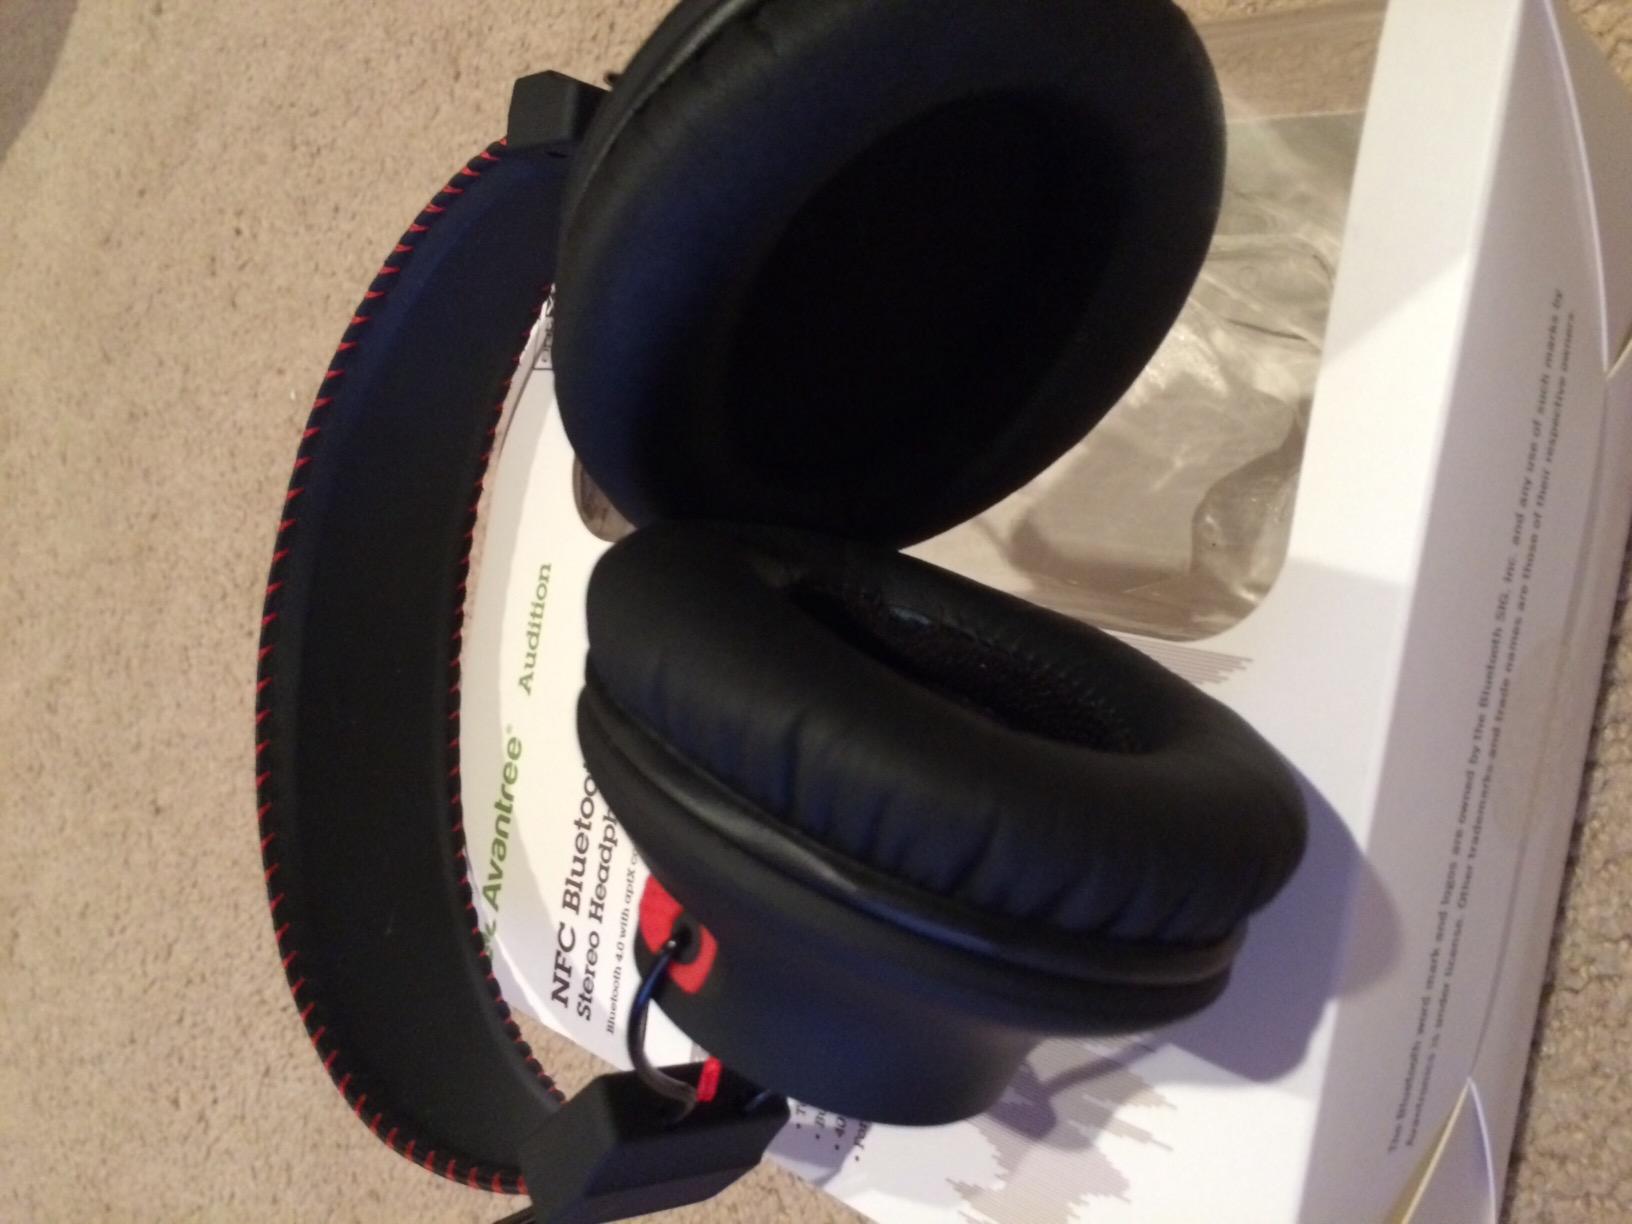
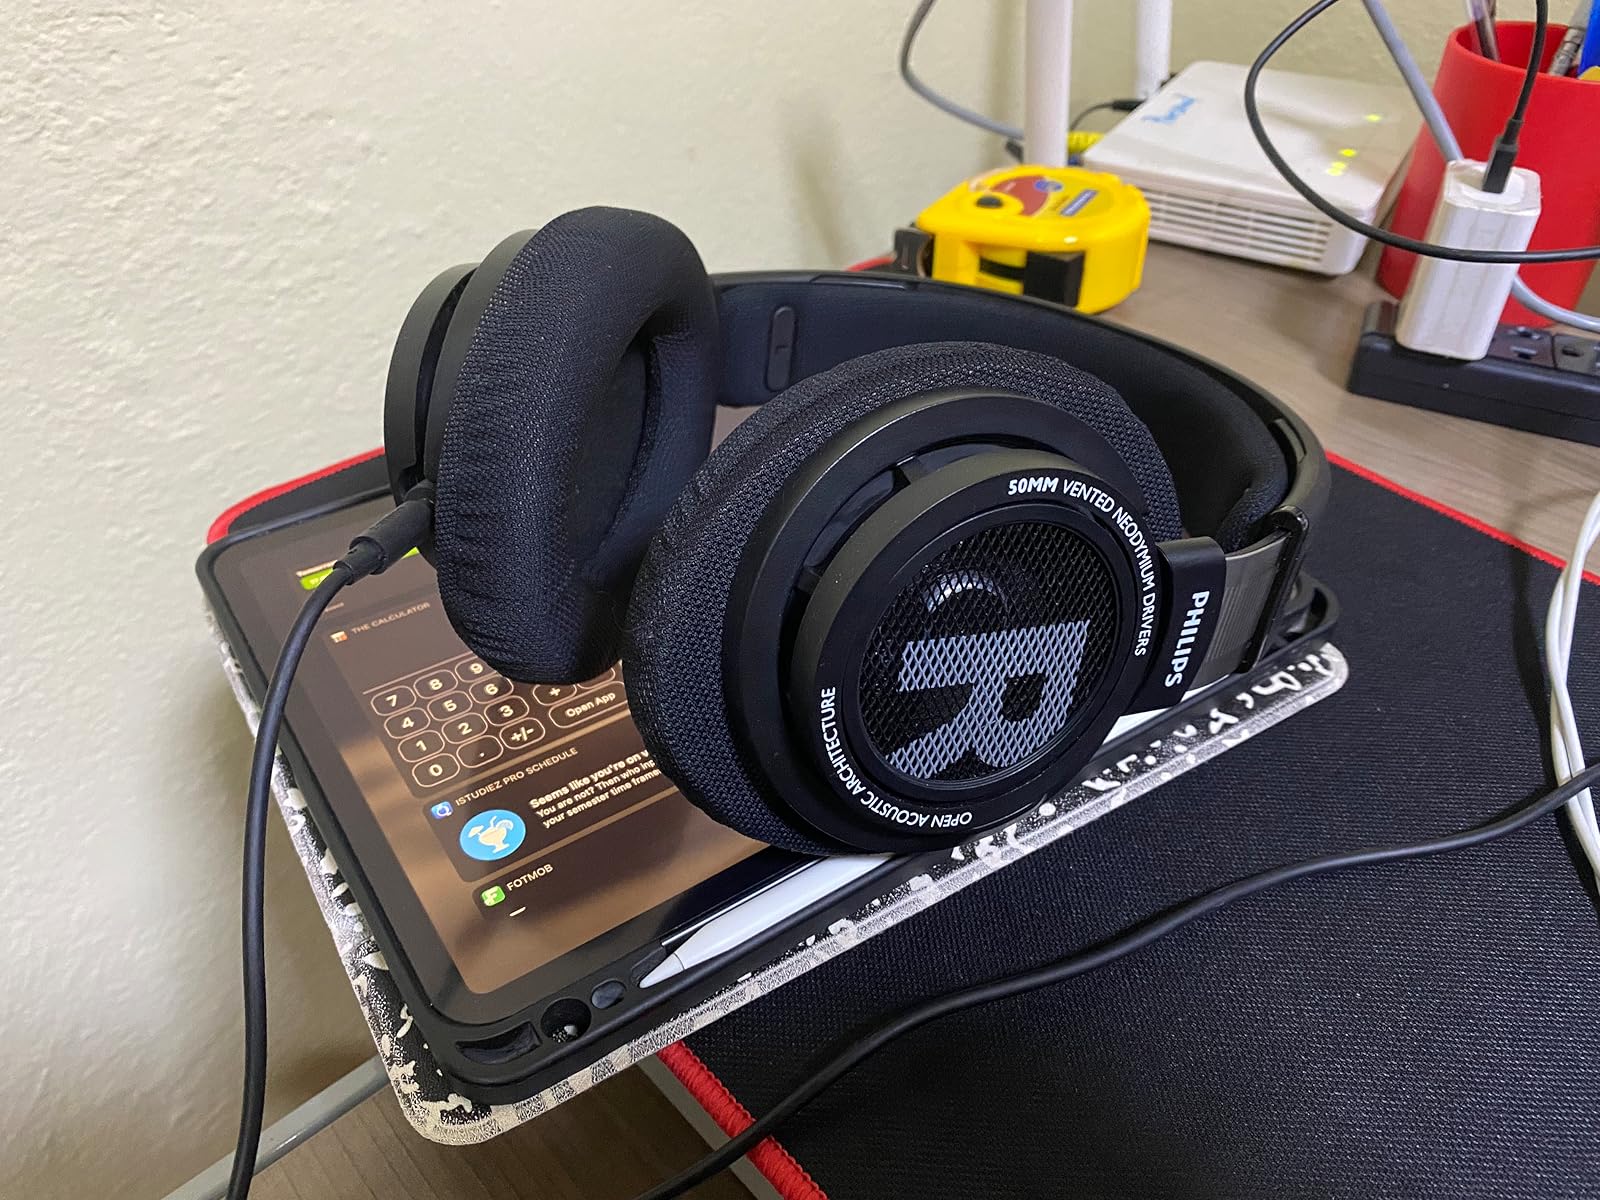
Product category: headphones
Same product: no